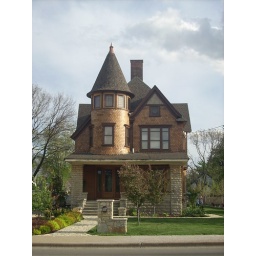
on Cass near downtown; next to the green house